Sibylle Elisabeth of Württemberg

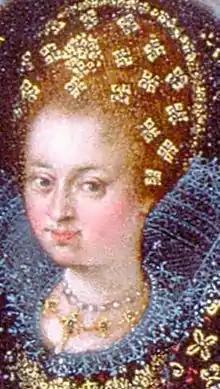

Sibylle Elisabeth of Württemberg (10 April 1584–20 January 1606), was a princess from the Holy Roman Empire, a member of the House of Württemberg and by marriage Duchess of Saxony.